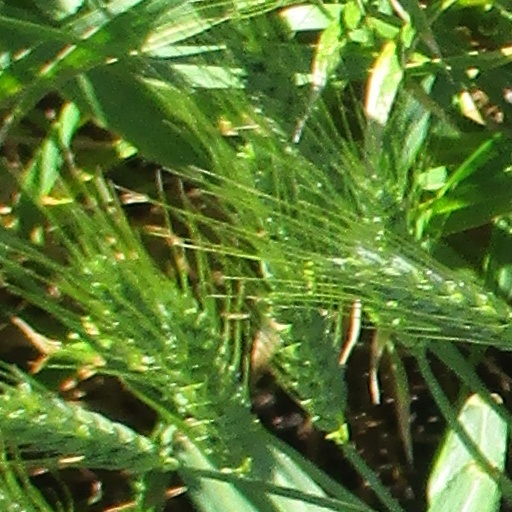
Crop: wheat